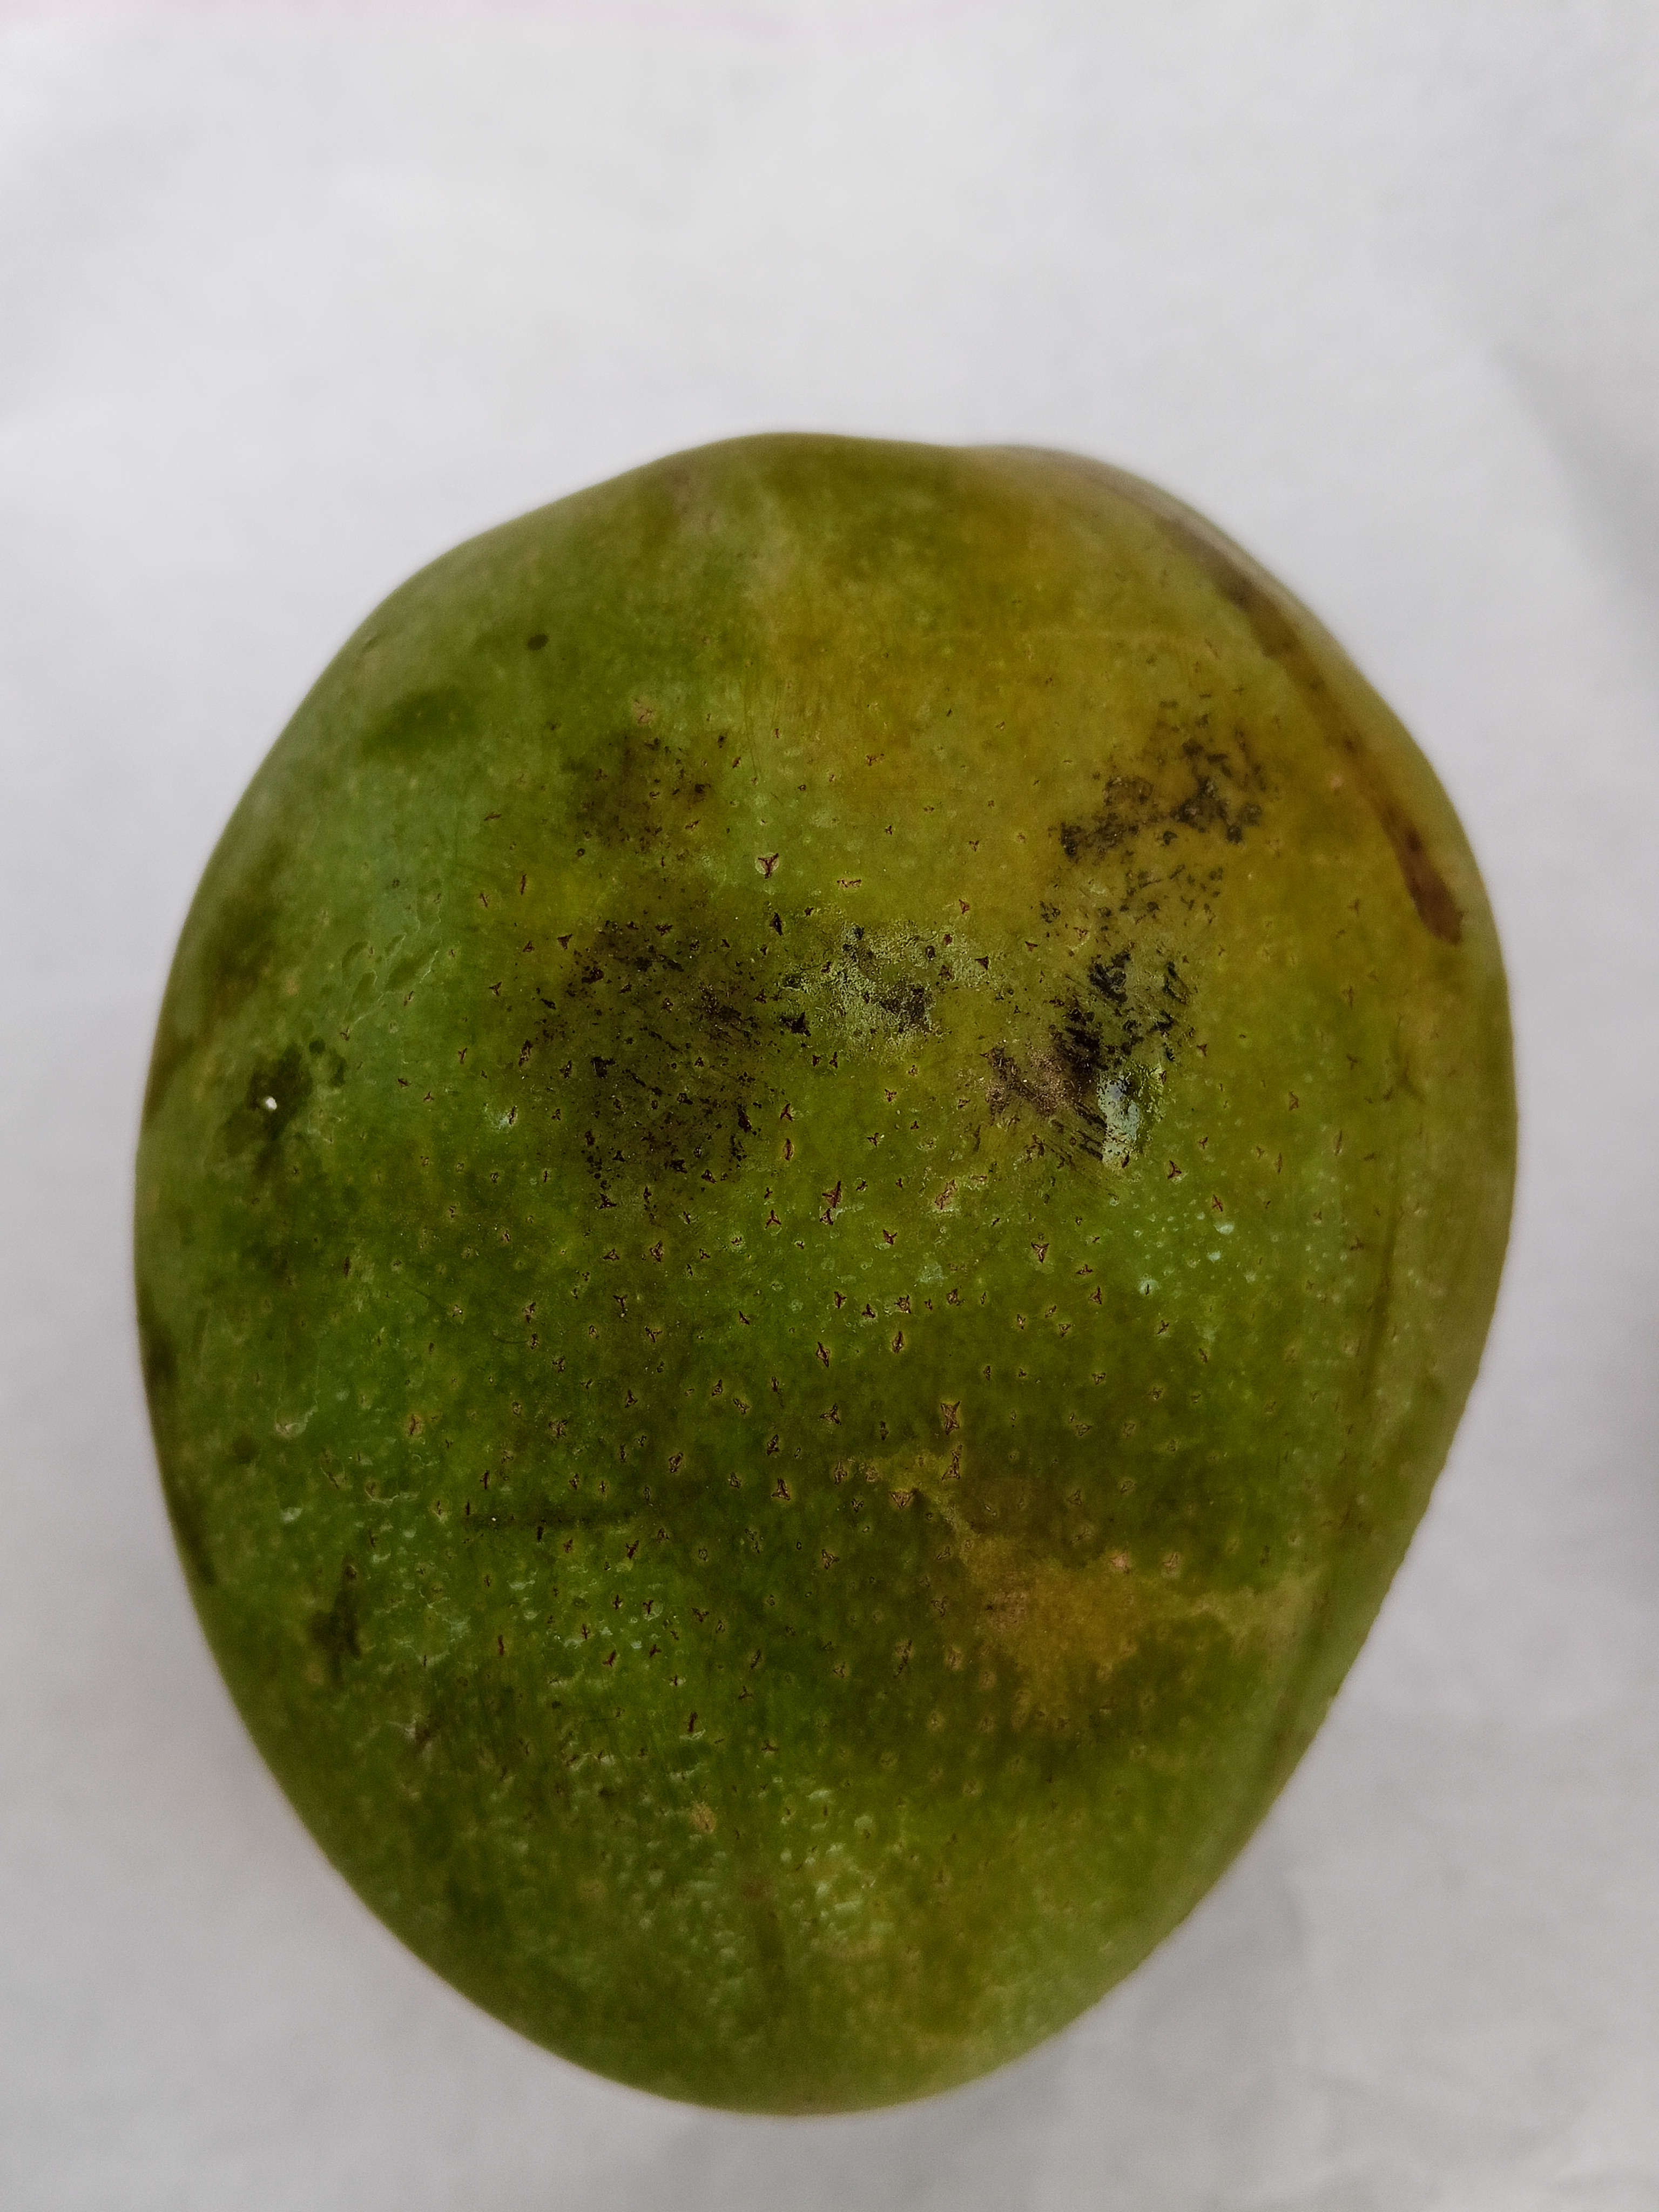
Mango variety: Himsagar